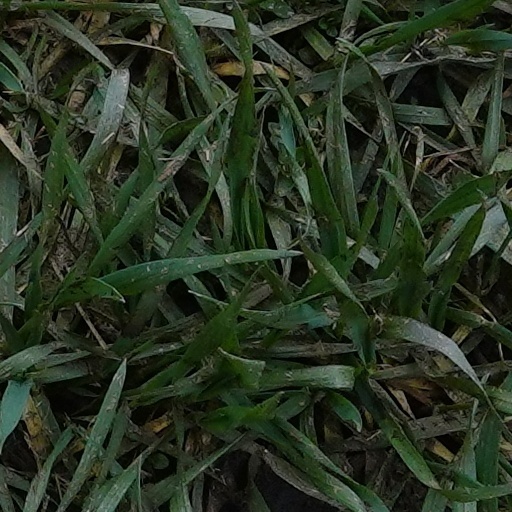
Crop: wheat